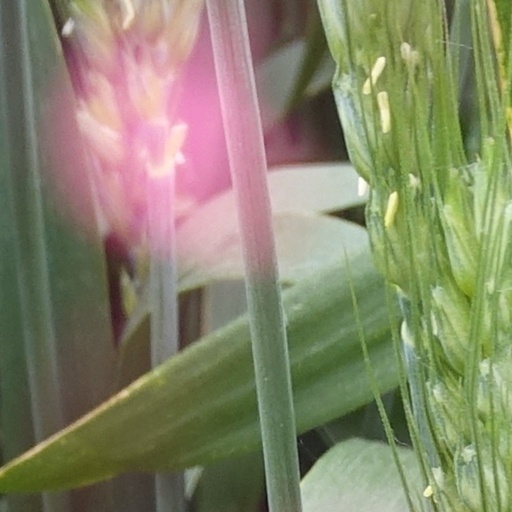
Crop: wheat